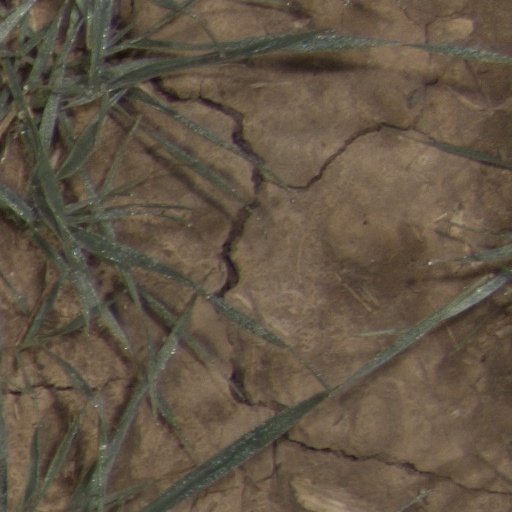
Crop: wheat